Housing estate

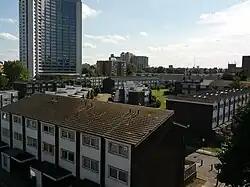
A housing estate in West Kensington, with many rows of similar terraced flats.

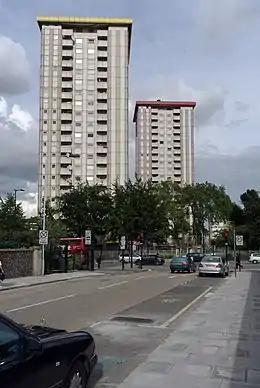
A housing estate in Camden Town, London, with two blocks of flats visible

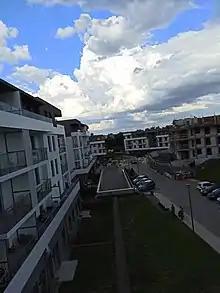
A modern housing estate in Gdańsk, Poland

A housing estate (or sometimes housing complex, housing development, subdivision or community) is a group of homes and other buildings built together as a single development. The exact form may vary from country to country.